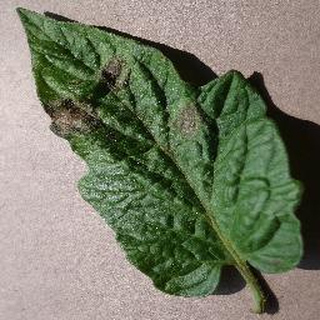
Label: tomato_late_blight